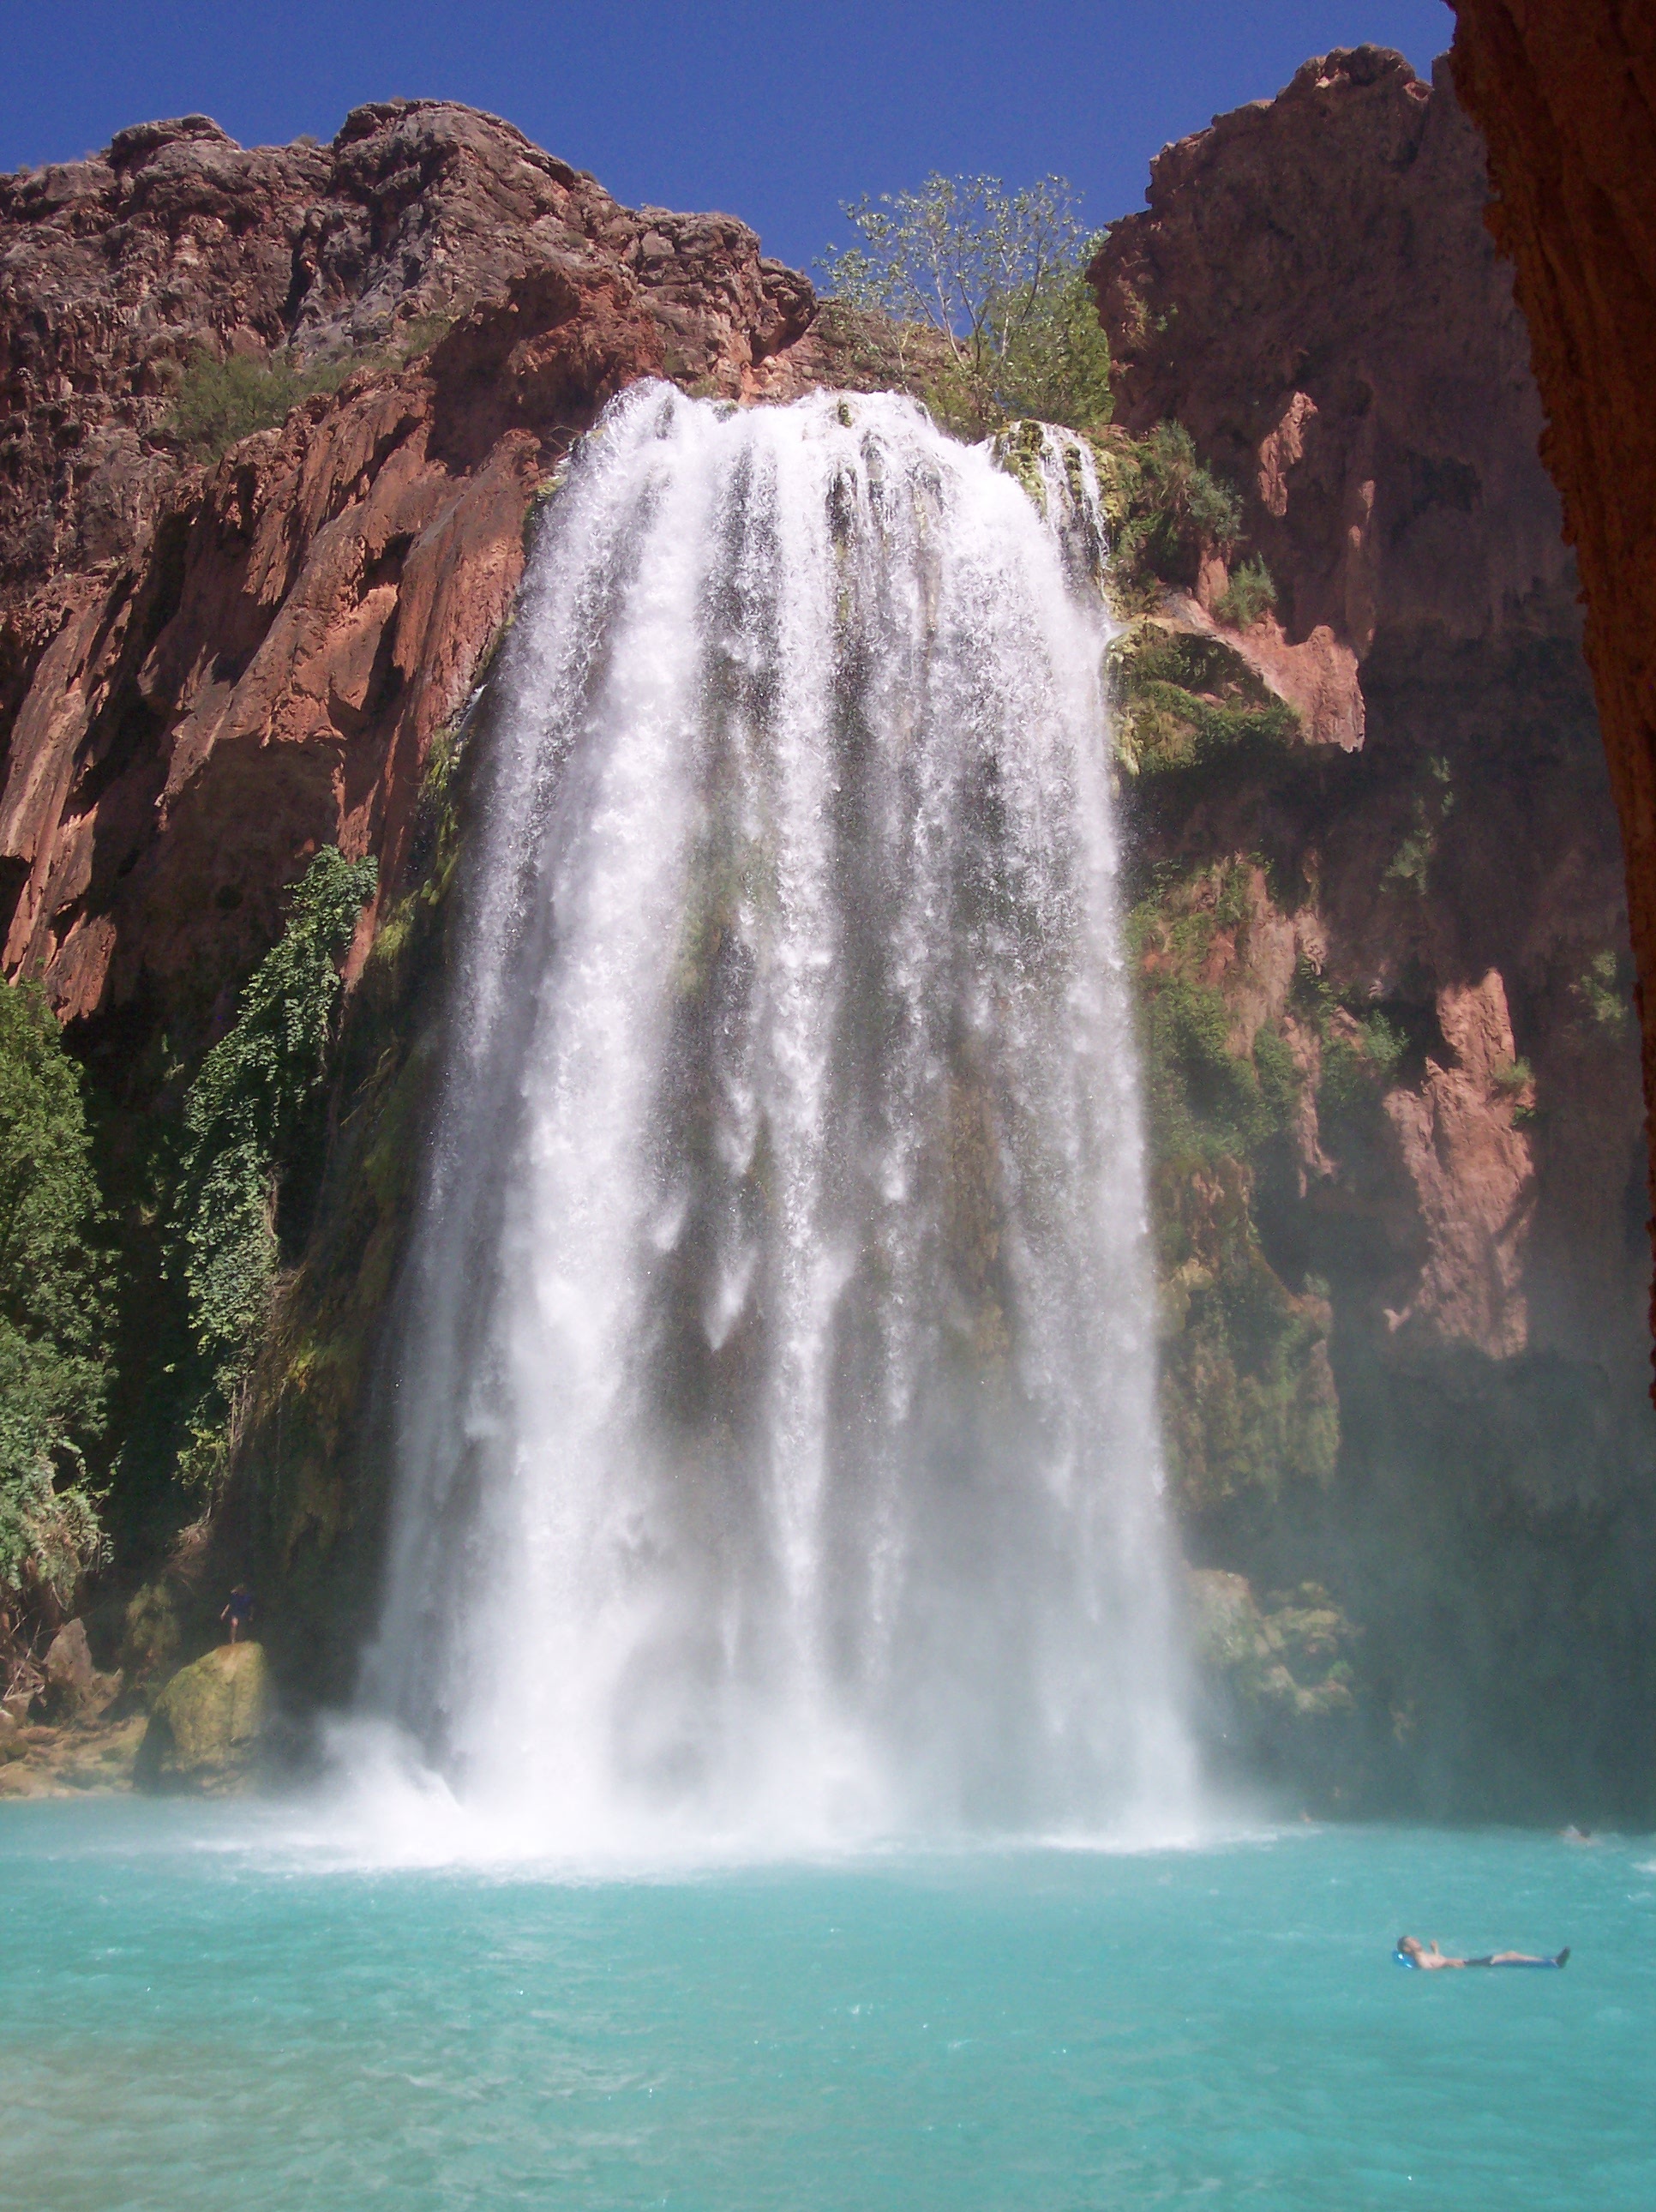
landscape, sea, water, nature, outdoor, waterfall, formation, scenic, natural, body of water, national, falls, wasserfall, water feature, havasupai